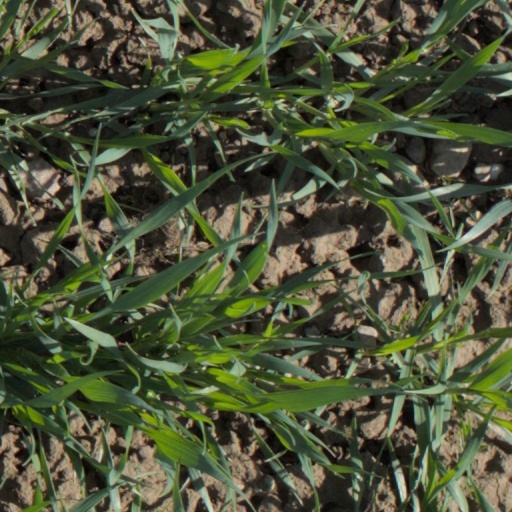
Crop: wheat